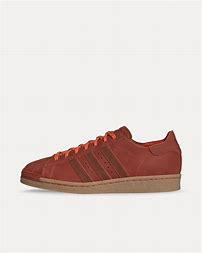
Brand: Adidas
Model: Superstar 82